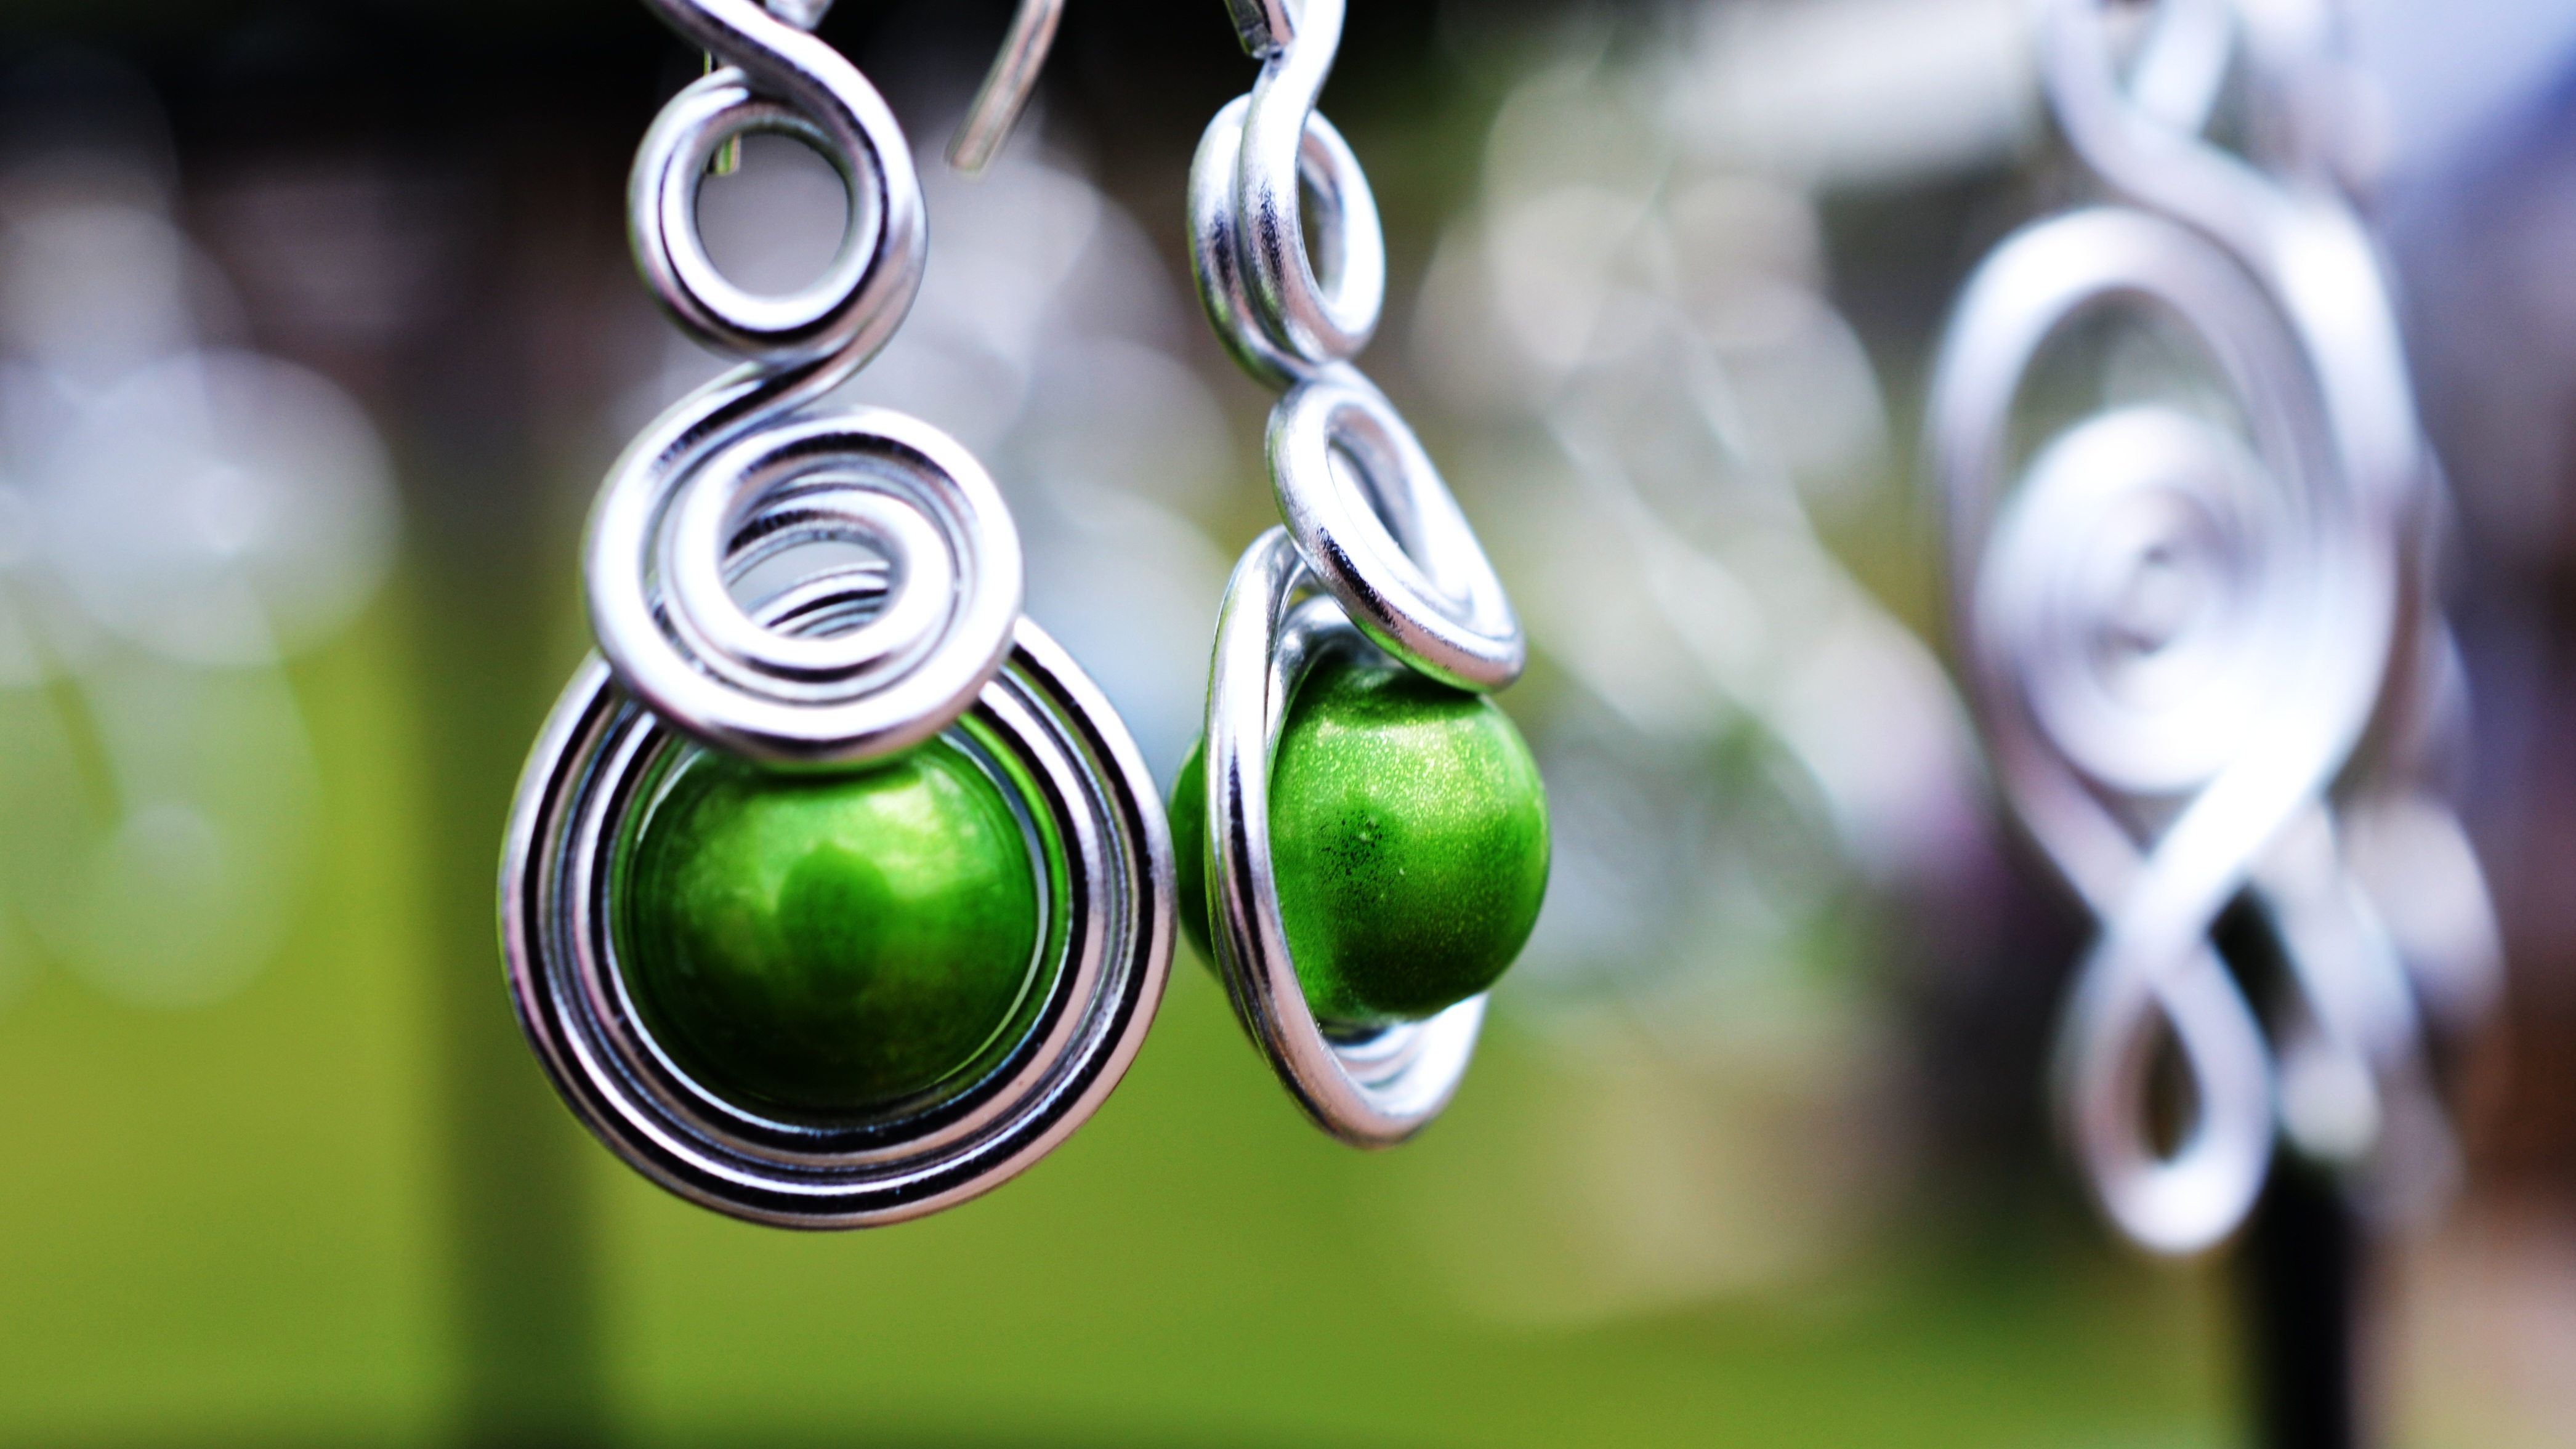
flower, glass, wind, green, metal, fashion, craft, jewelry, close up, jewellery, outside, silver, earrings, shiny, macro photography, fashion accessory